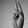
ASL letter: U